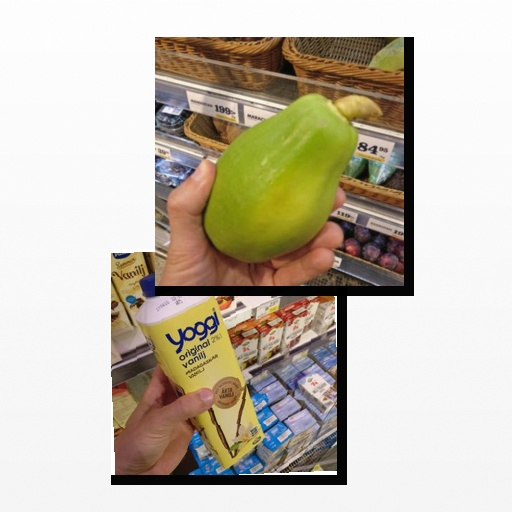
Food items: papaya, vanilla_yogurt